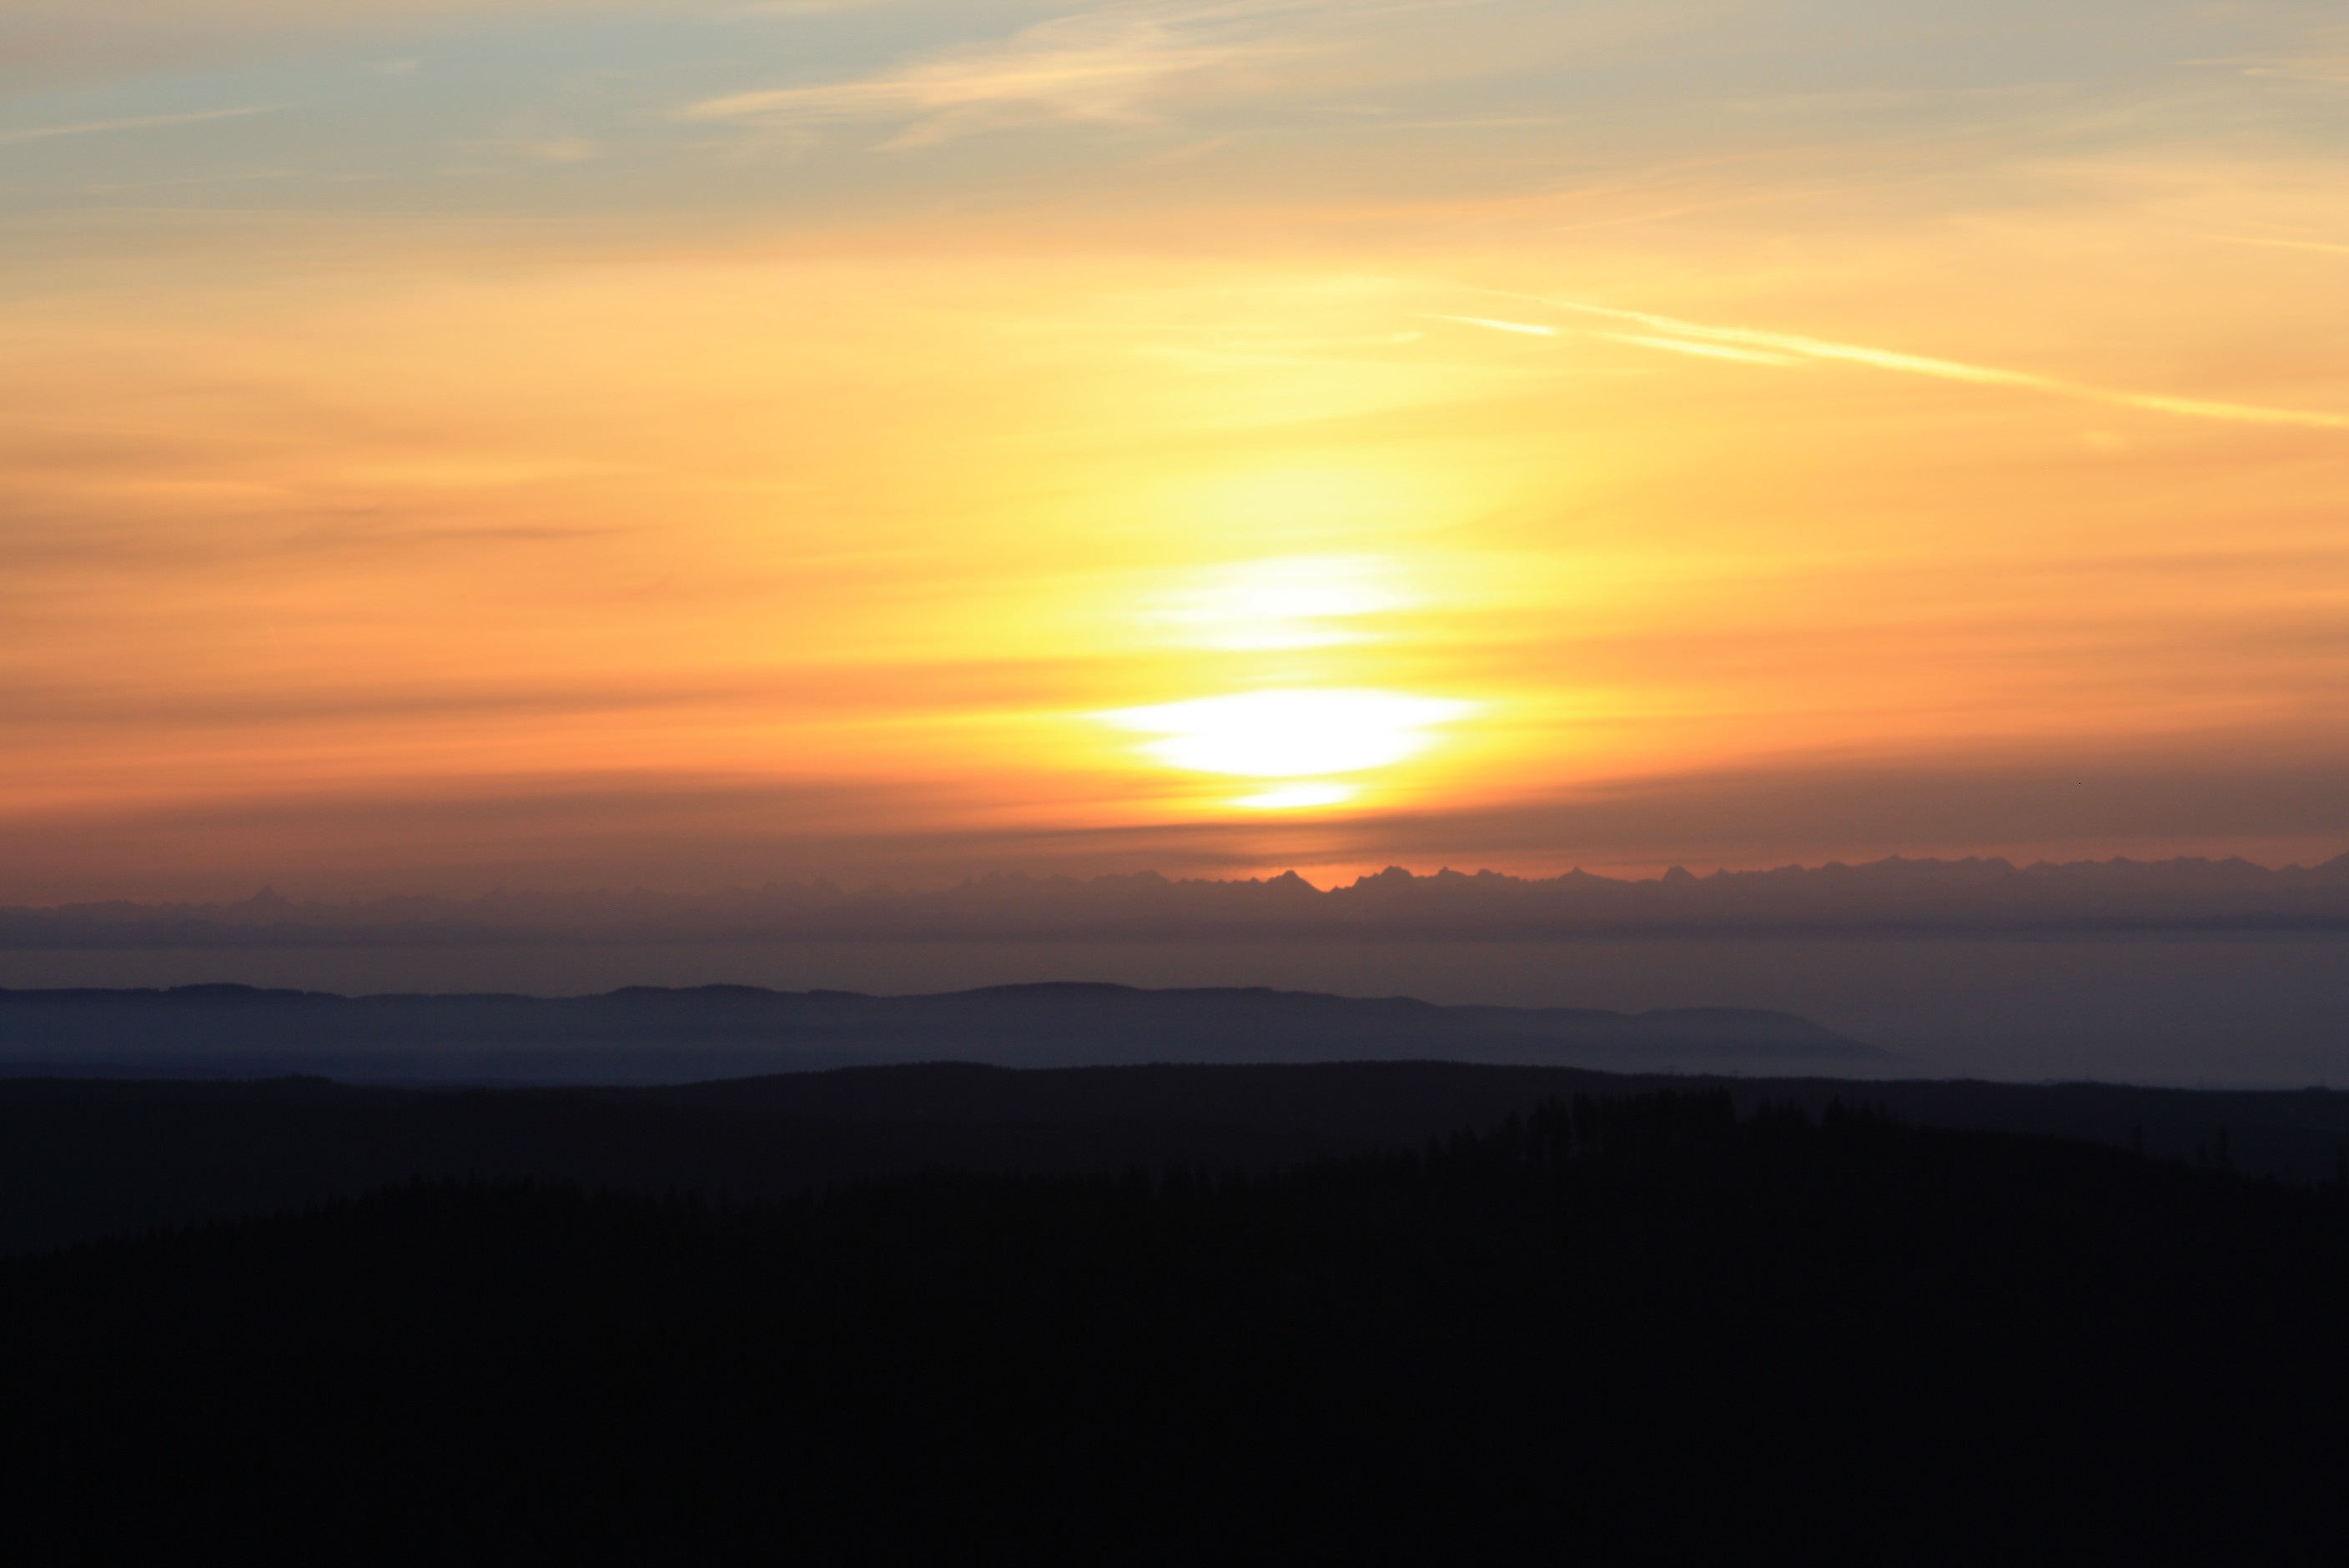
landscape, horizon, mountain, sky, sun, sunrise, sunset, sunlight, morning, hill, view, dawn, atmosphere, panorama, dusk, evening, red, alpine, plain, mountains, outlook, switzerland, feldberg, mood, afterglow, black forest, morgenrot, distant view, bernese oberland, hairdryer, atmospheric phenomenon, red sky at morning